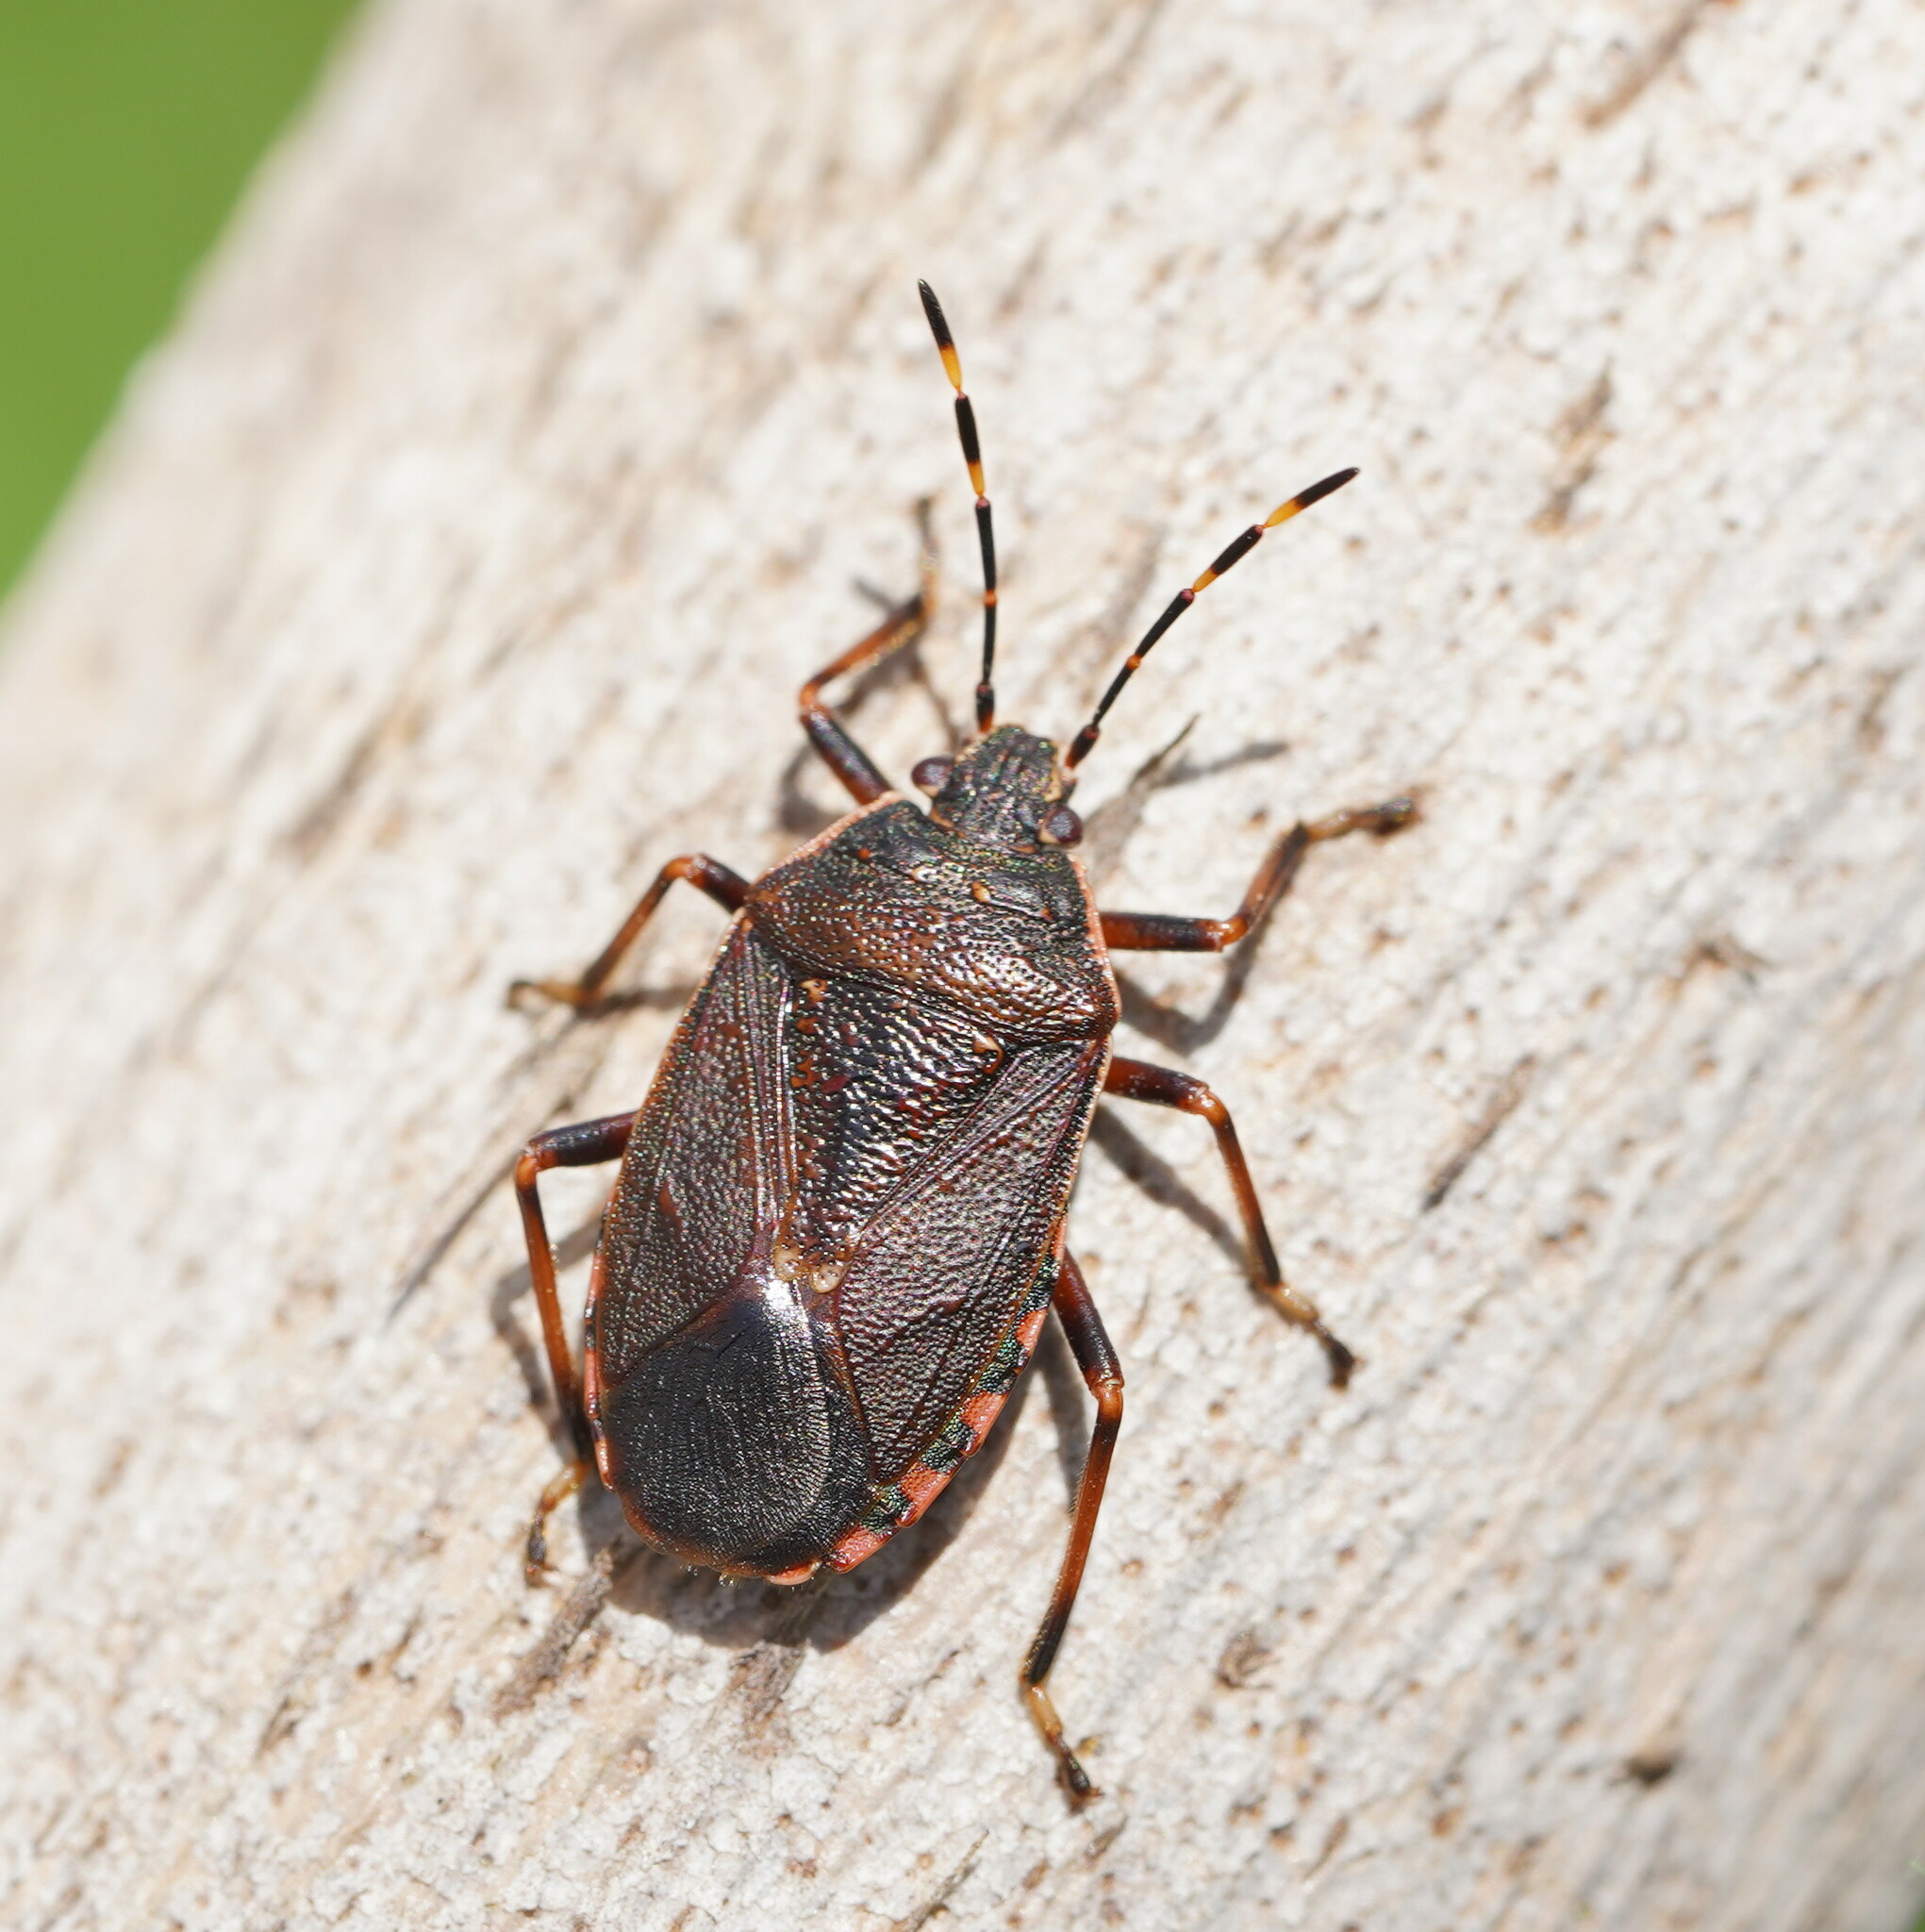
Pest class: stink_bug